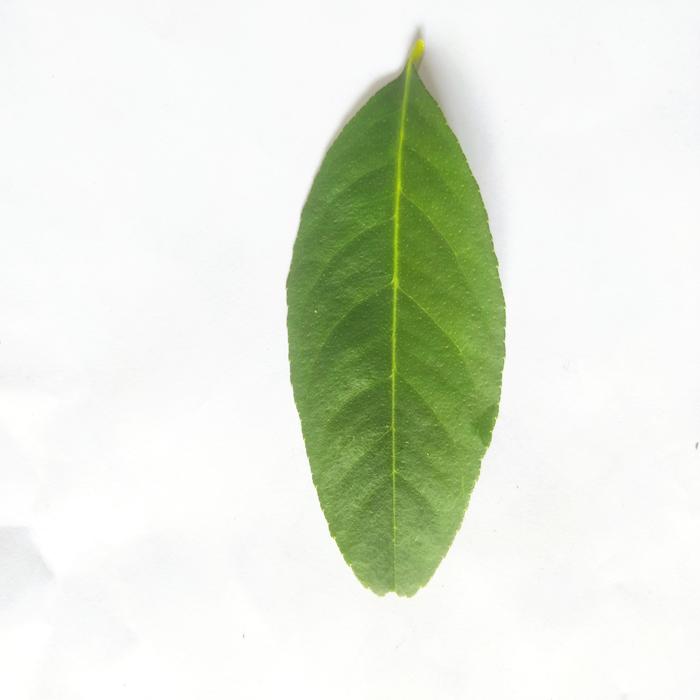
Crop: Lemon
Leaf condition: Healthy_Leaf